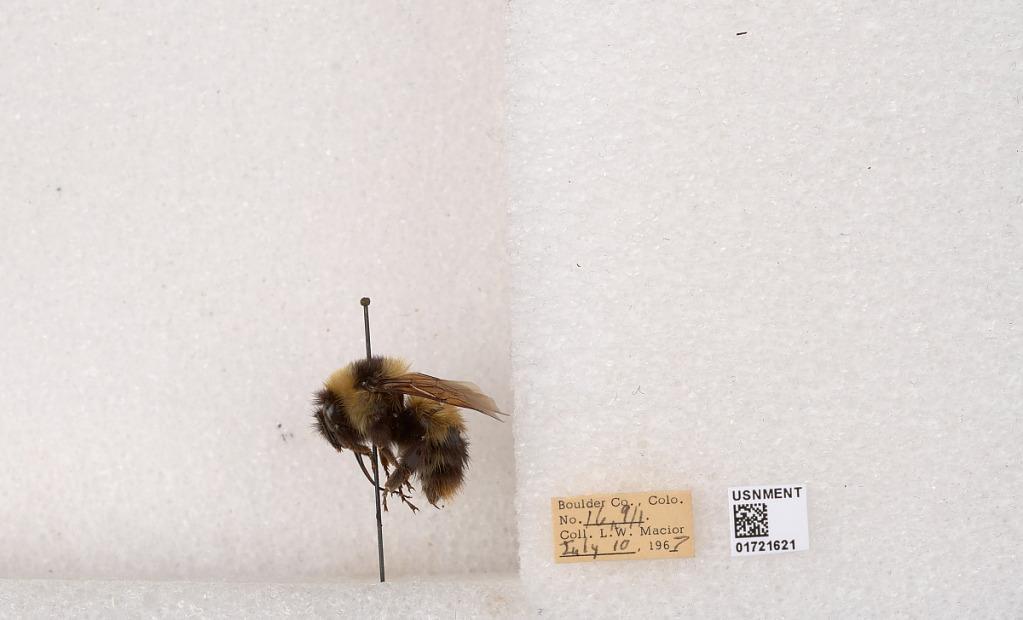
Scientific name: Bombus kirbyellus
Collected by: L. Macior
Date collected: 1967-7-10
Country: United States
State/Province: Colorado
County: Boulder
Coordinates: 40.0925, -105.358